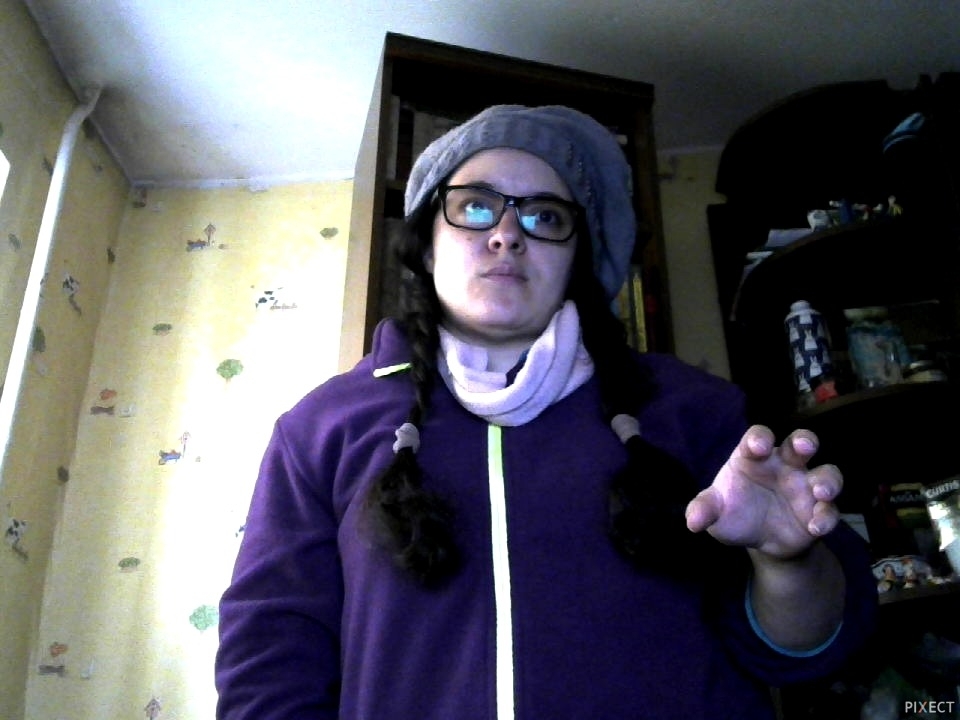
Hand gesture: grabbing